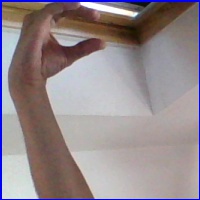
Letra: C